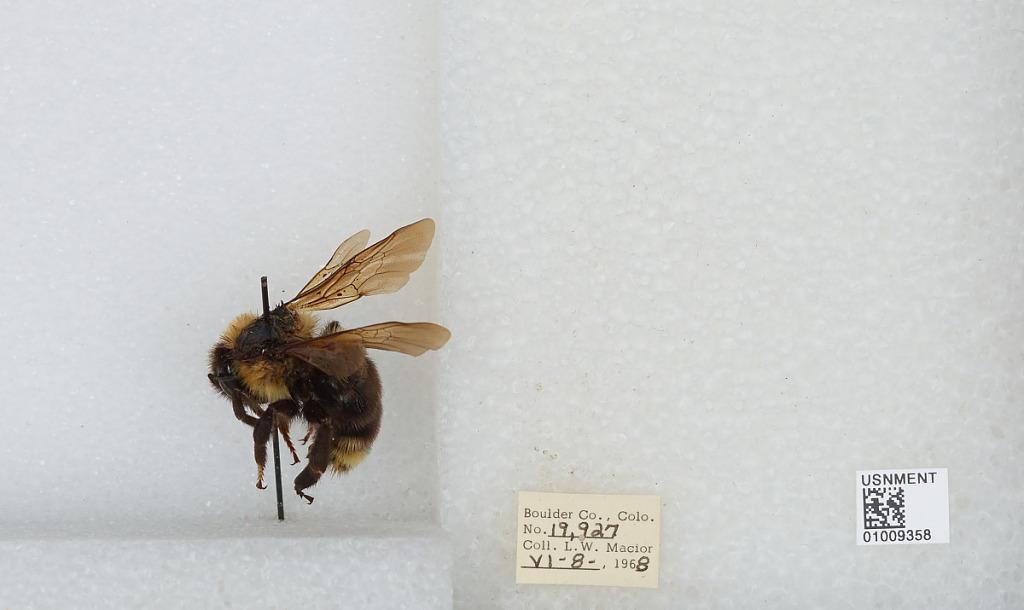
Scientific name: Bombus (Psithyrus) insularis (Smith)
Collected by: L. Macior
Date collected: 1968-6-8
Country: United States
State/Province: Colorado
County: Boulder
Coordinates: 40.015, -105.27